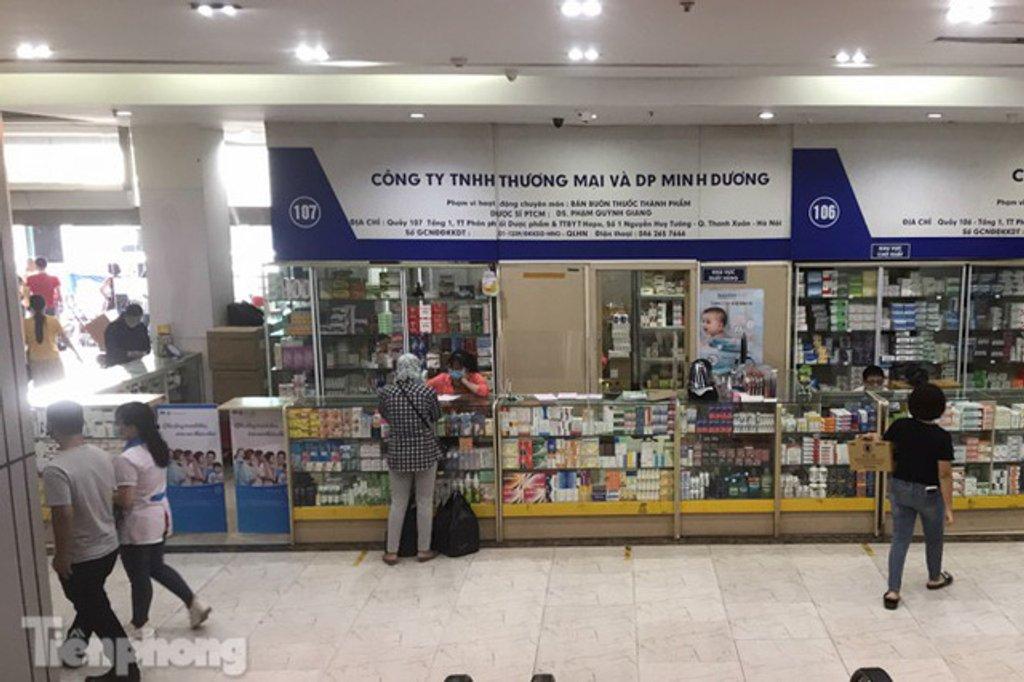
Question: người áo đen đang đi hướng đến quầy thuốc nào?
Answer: đang đi hướng đến quầy thuốc số 106